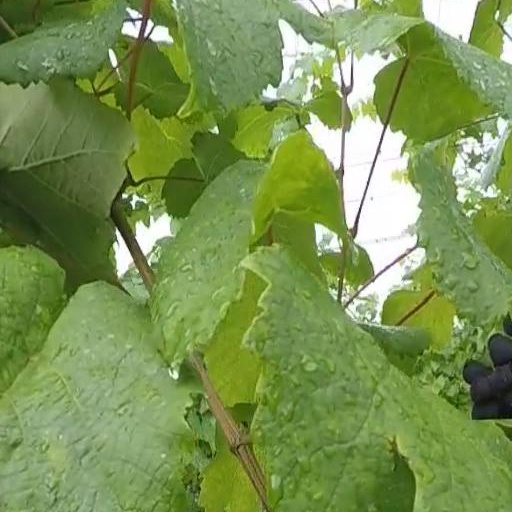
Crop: grape